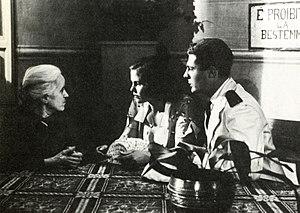
Dimanche d'août est un film italien réalisé par Luciano Emmer et sorti en 1950.